Merchant's mark

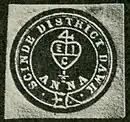
Symbols on a blue Scinde Dawk postage stamp (1852)

To manage the risks of piracy or shipwreck, merchants often consigned a cargo to several vessels or caravans; a mark on a bale established legal ownership and avoided confusion. Early travellers, voyagers and merchants displayed their merchant's marks as well to ward off evil. Adventurous travellers and sailors ascribed the terrors and perils of their life to the wrath of the Devil. To counter these dangers merchants employed all sorts of religious and magical means to place their caravans, ships and merchandise under the protection of God and His Saints.